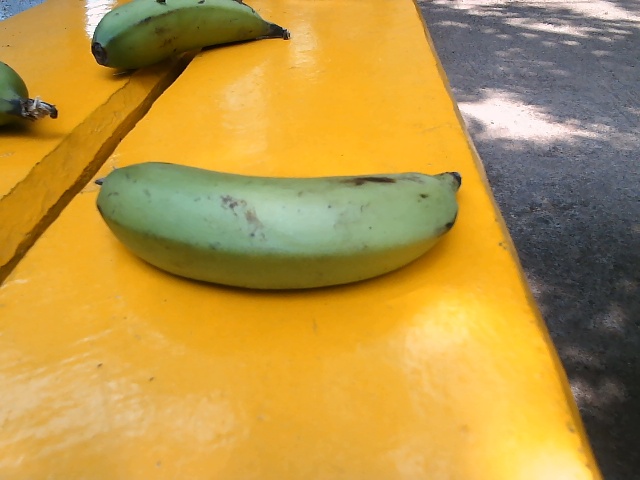
Label: Raw_Banana